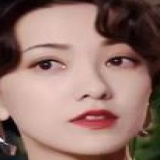
diễn viên Quách Thái Khiết